Zoopark-1

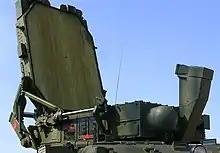
Zoopark-1

Zoopark-1 1L219 is a counter-battery radar system developed by Almaz-Antey for the Soviet Armed Forces. It is a mobile active electronically scanned array radar (based on a tracked MT-LBu chassis) for the purpose of enemy field-artillery acquisition. The system can detect mortar shells at a distance of up to 20 kilometers, up to 30 kilometers for artillery shells and up to 50 kilometers for ground-to-air rockets, determining location of origin of a fire. Moving ground targets can be detected at a distance of up to 40 kilometers. It reached initial operating status in 1989.